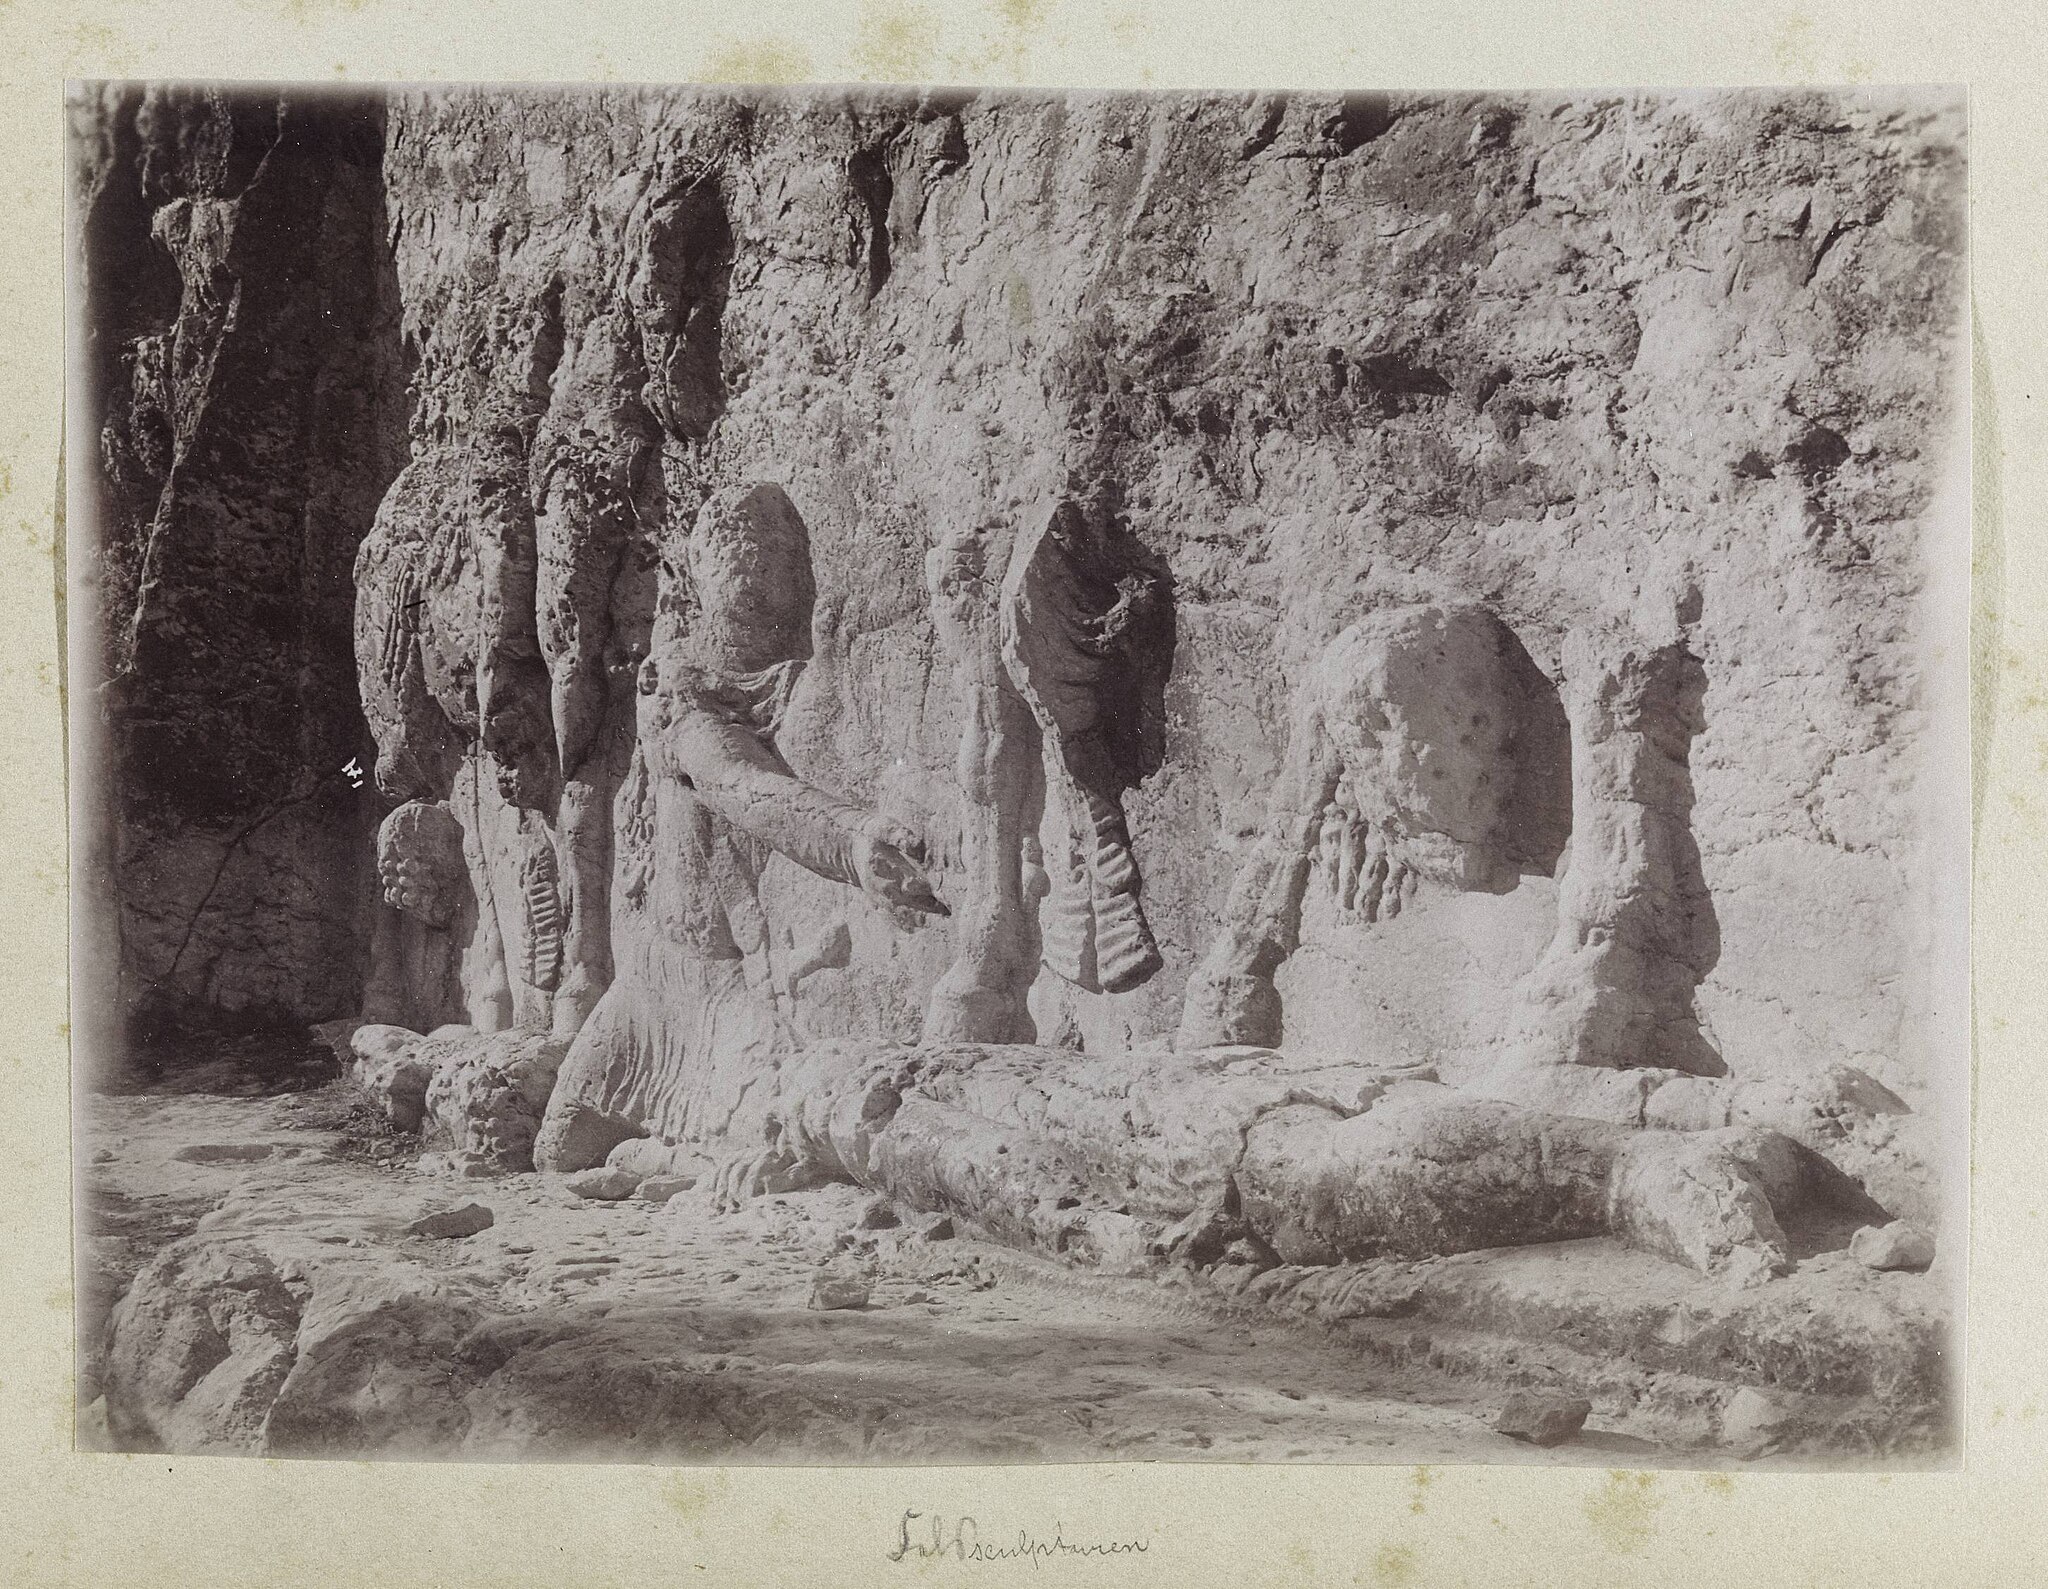
Title: Museum-Rietberg-Zürich-2023.00010.50
Description: Antoin Sevruguin Sassanidisches Felsrelief, Detail (Naqsh-i Rustam?) Museum Rietberg 2023.00010.50
Categories: Iran in the 1890s, Elamite relief in Naqsh-e Rustam, Uploaded with OpenRefine, PD-Art (PD-old-auto-expired), Artworks with Wikidata item, Artworks with known accession number, PD-old-80-expired, Pages with complex technique templates, CC-PD-Mark, Artworks with accession number from Wikidata, Stone reliefs in Iran, Artworks with Wikidata item missing genre, Black and white photographs by Antoin Sevruguin, Artworks digital representation of 2D work, Photographs by Antoin Sevruguin in the collection of Museum Rietberg, Photographs in the Collection of Museum Rietberg, Collection of Museum Rietberg, Zürich